WKZQ-FM

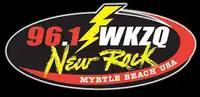
WKZQ-FM logo 2014-19

NextMedia Group sold WKZQ-FM and its 32 other radio stations to Digity, LLC for $85 million; the transaction was consummated on February 10, 2014.